Chester Wilson Emmons

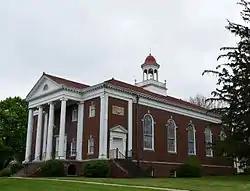
The Spencer Chapel at Penn College

Chester Wilson Emmons was born on August 21, 1900, in What Cheer, Iowa, to Wilson Thomas and Amy Penrose Emmons, was the eldest of their five children, and belonged to the Religious Society of Friends. He attended the Friends schools in Iowa and Ohio, where he also taught for some time. When at home, he assisted at the family farm.